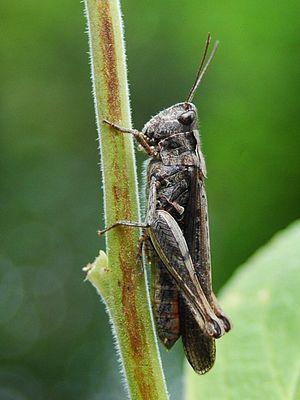
Le Site de Grand Intérêt Biologique des Viviers, plus connu sous le nom de Terril des Viviers est un ancien site de charbonnage s'étendant à l'est de Gilly, section de la ville de Charleroi.
Chorthippus brunneus, le criquet duettiste, est une espèce de criquets de la famille des Acrididae.